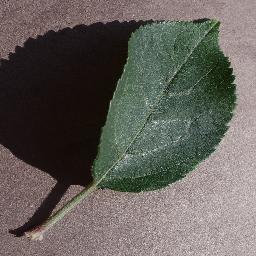
Label: Apple___healthy